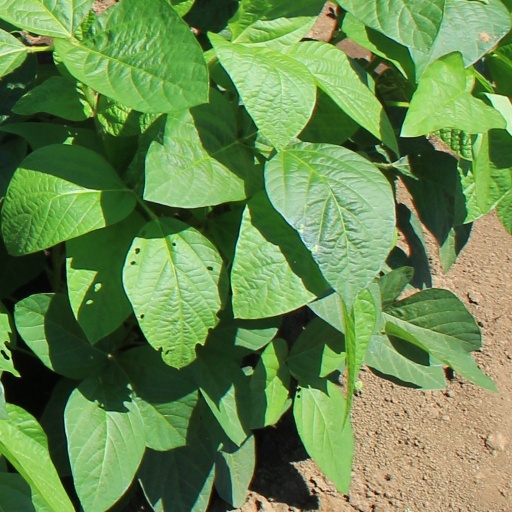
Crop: soybean